B. N. K. Sharma

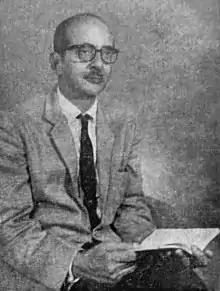

Bhavani Narayanrao Krishnamurti Sharma (9 June 1909 – 2 July 2005), commonly known as B. N. K. Sharma or B. N. Krishnamurti Sharma, was an Indian writer, scholar, professor, and Indologist. Sharma was a professor and Head of the Department of Sanskrit in Ruparel College, Bombay from (1953–1969). Sharma was one of the foremost exponents of Madhvacharya's school of Dvaita Vedanta. B. N. K. Sharma learned the art of debates and Vedanta under Satyadhyana Tirtha of Uttaradi Math. Sharma travelled along with Satyadhyana Tirtha from (1930 - 1944), learned all philosophical knowledge from him and also used to rectify his doubts from Satyadhyana Tirtha.